Emmaus Baptist Church

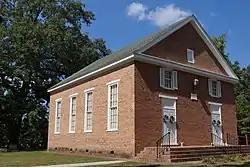

Emmaus Baptist Church is a historic Southern Baptist church located near Providence Forge, New Kent County, Virginia. It was built between 1849 and 1852, and is a rectangular, simple nave- plan structure in the Greek Revival style. It measures 38 feet wide by 50 feet long. Also on the property is a contributing church cemetery that contains 195 tombstones with dates ranging from 1855 to 1989.